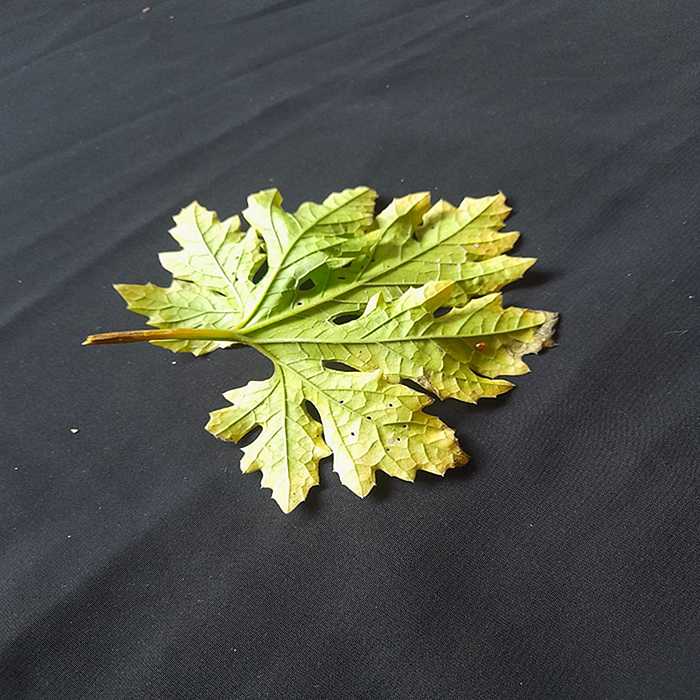
Plant: Bitter Gourd
Label: Fusarium wilt